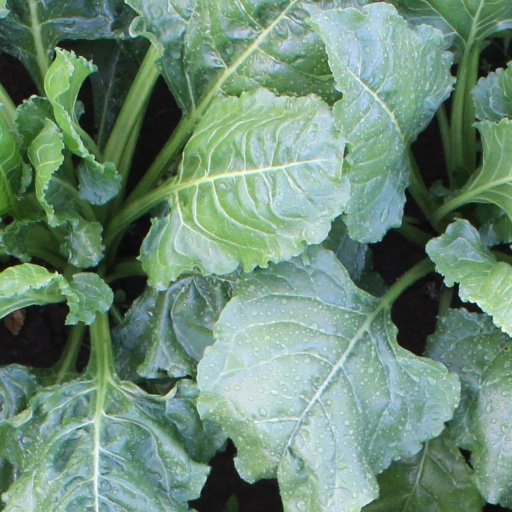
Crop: sugar beet